Marika Lejon

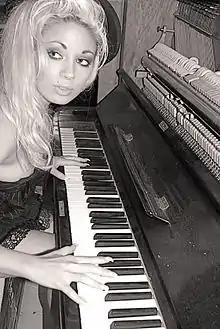
Marika visiting director Johnsen

Marika Lejon (born 3 October 1984 in Stavanger) is a Norwegian composer and singer. She grew up in Søgne, in the south of Norway, with a Norwegian father and a Czech mother. Her parents were both journalists, so she had the opportunity to travel and see the world.